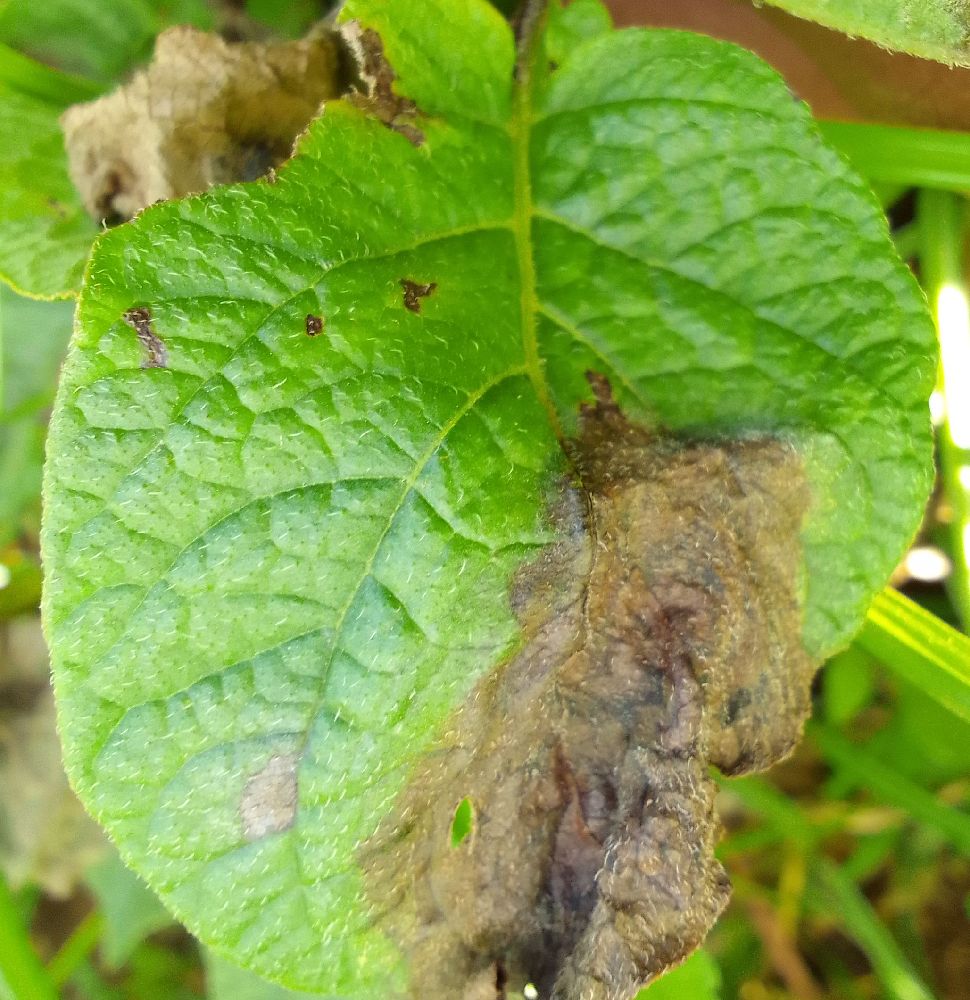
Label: Late blight